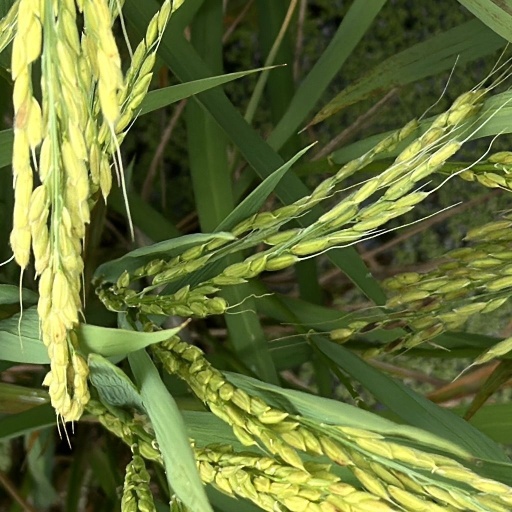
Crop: rice